Kashmiri cinema

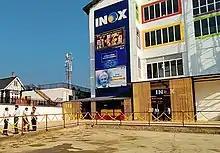
Inox Multiplex Srinagar

Kashmiri cinema is the Kashmiri language-based film industry in the Kashmir Valley of the India,- administered union territory of Jammu and Kashmir. The first Kashmiri feature film, "Mainz Raat", was released in 1964. In 2023, Welcome to Kashmir, directed by Tariq Bhat, became the first Kashmiri-produced Bollywood film to release in Kashmiri cinemas.